University Heights Bridge

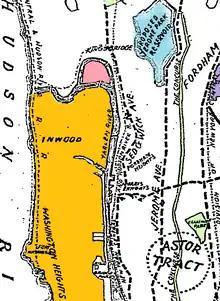
Detail from an 1896 map, showing Marble Hill (pink) as an island. The bridge originally connected Marble Hill with Inwood (orange). In 1908 the bridge was moved south, connecting Inwood with the Bronx (white) to the east.

From 1895 to 1905, the bridge structure was situated on the Harlem River Ship Canal further north, during which time it was known as the Harlem Ship Canal Bridge. It carried Broadway between the Inwood and Marble Hill neighborhoods of Manhattan. Prior to the construction of the Harlem River Ship Canal, Marble Hill was part of Manhattan Island, and the Spuyten Duyvil Creek made a tight curve around the northern shore of Marble Hill, connecting the Hudson River on the west shore of Manhattan Island with Harlem River on the east shore. Marble Hill was separated from Manhattan Island when the canal opened in 1895.